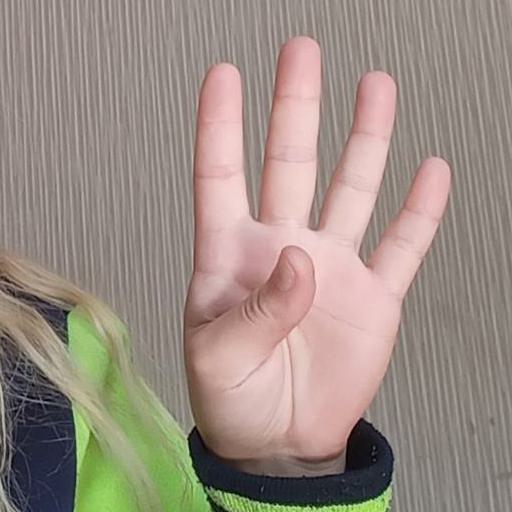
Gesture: four